Kelsey Head

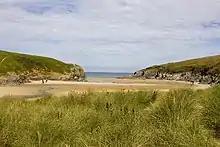
Porth Joke intertidal habitat

The two main habitats of the SSSI are the sand dunes of Holywell Bay and the calcareous grassland of Cubert Common. Other smaller habitats include meadows, scrubland, wet flushes, woodland, offshore islands and intertidal habitats.